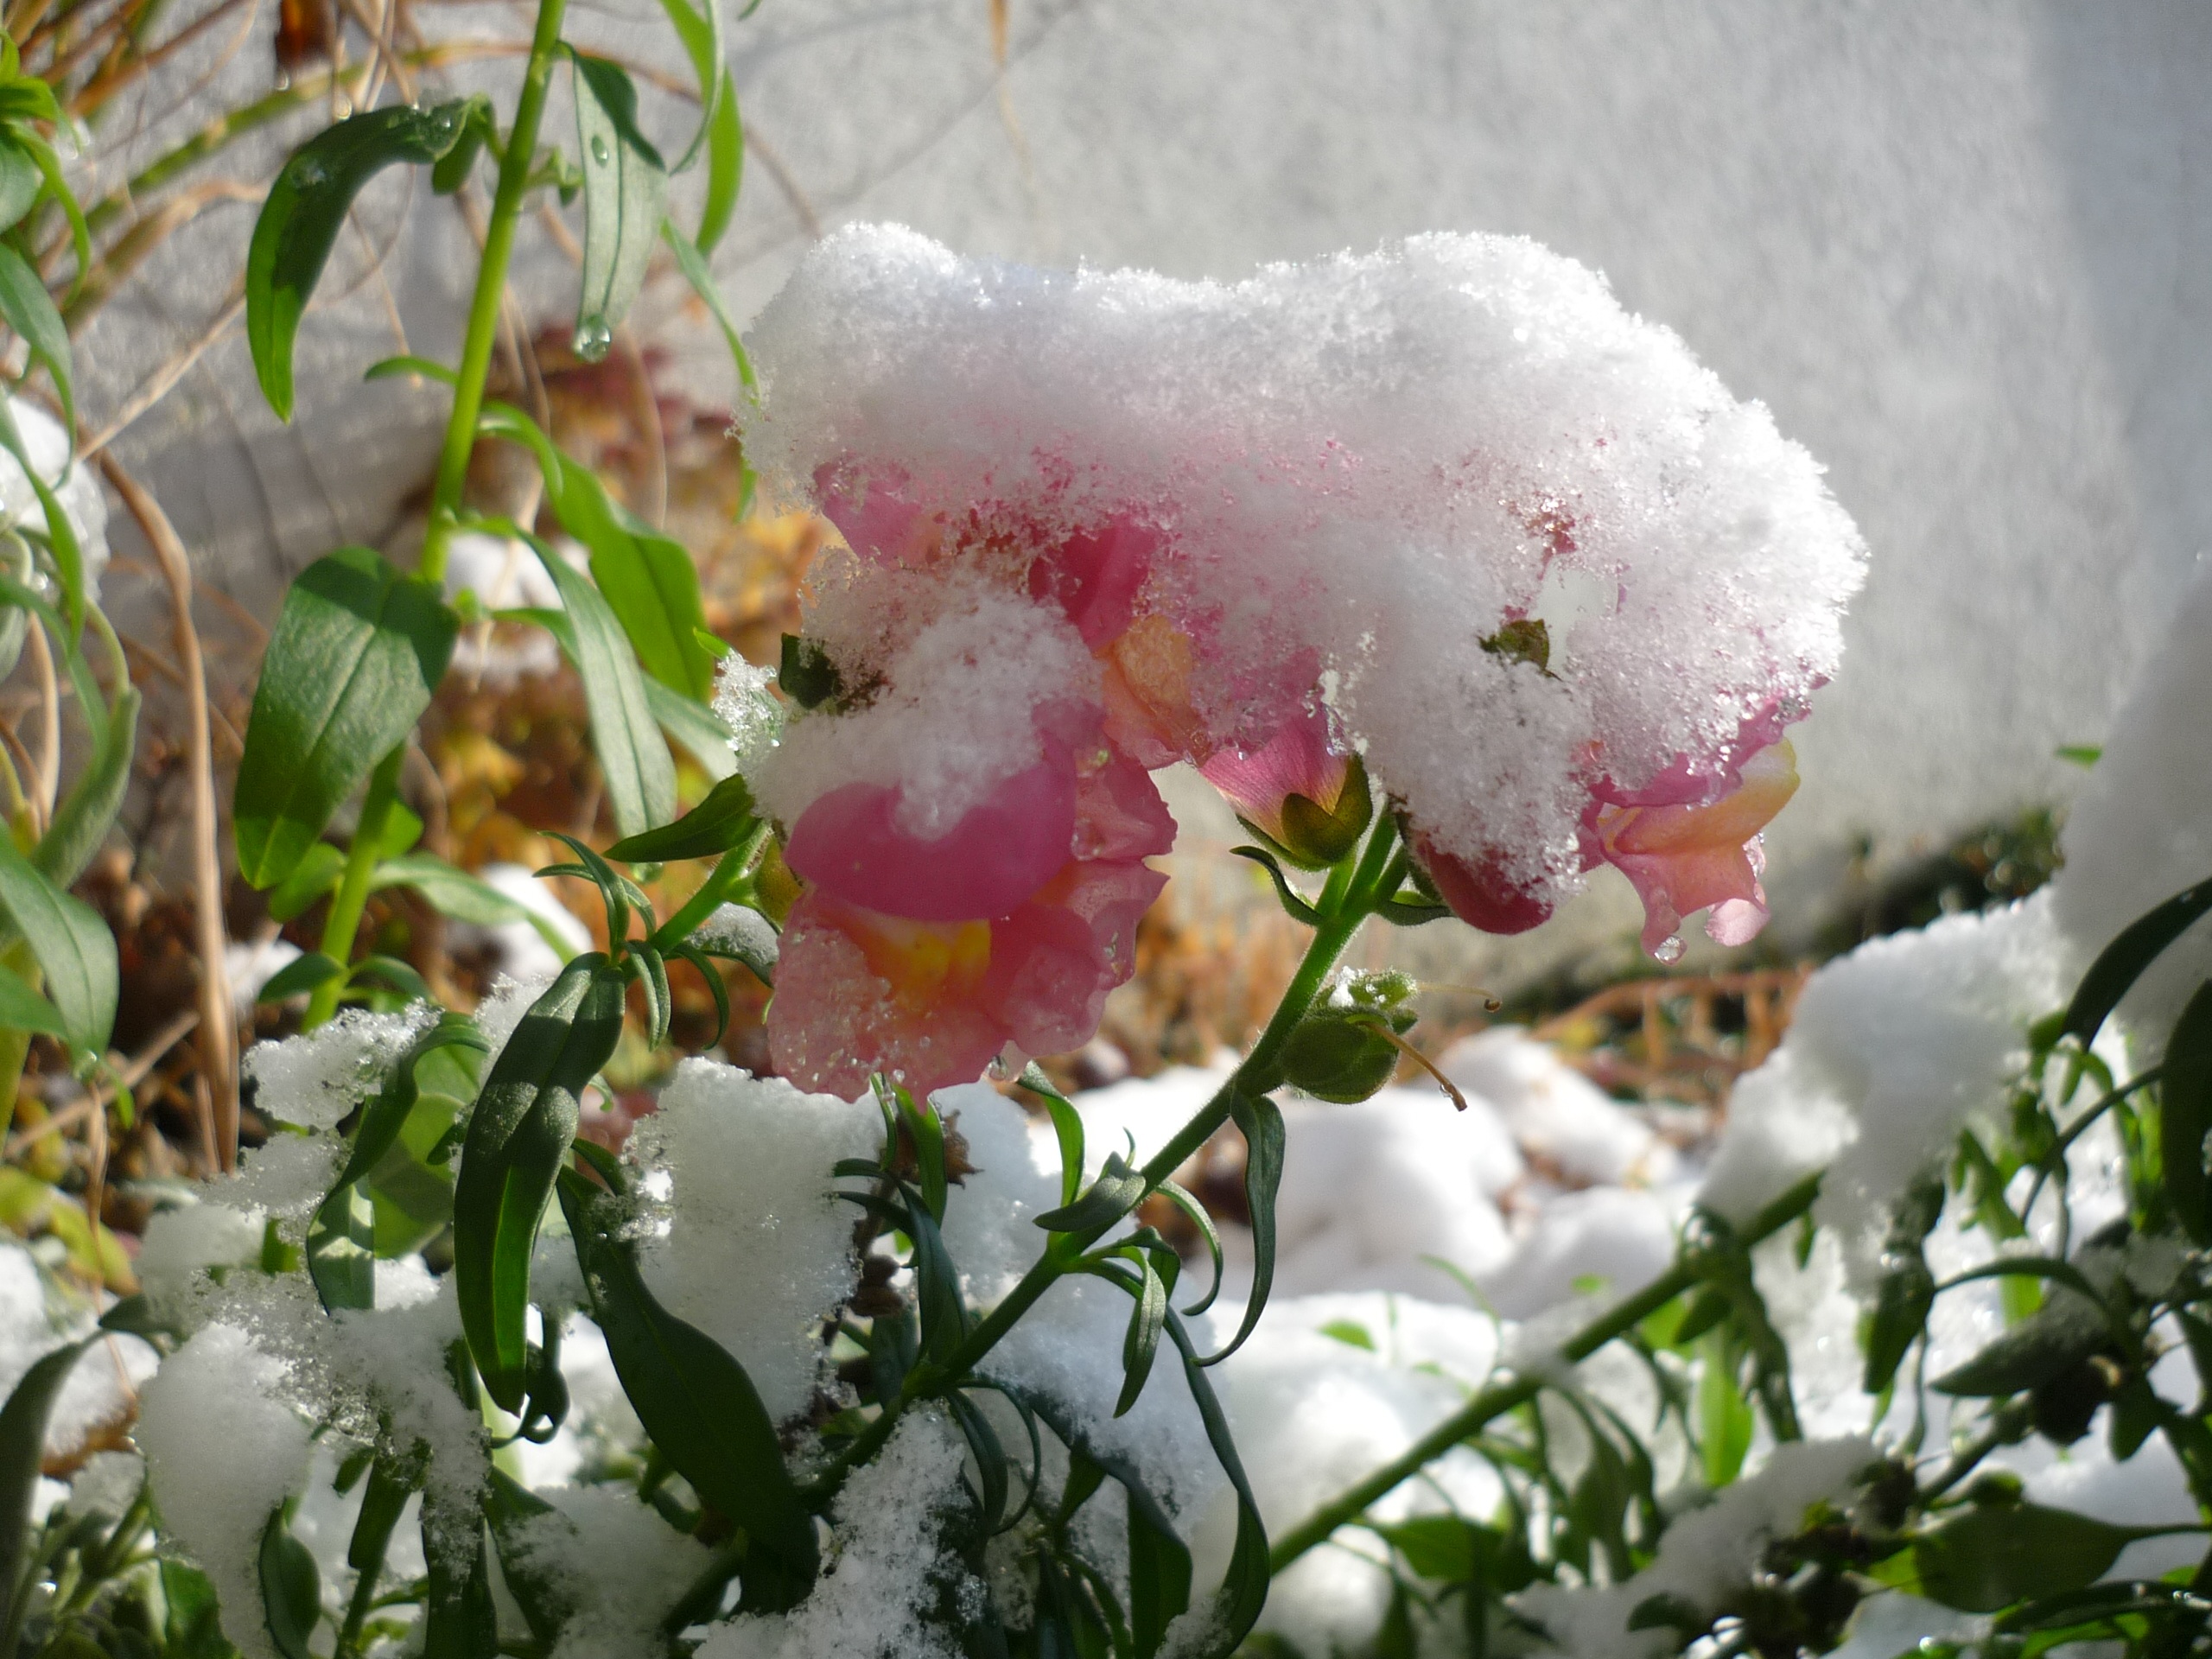
nature, branch, blossom, snow, cold, winter, plant, leaf, flower, spring, weather, snowy, botany, flora, shrub, macro photography, flowering plant, land plant